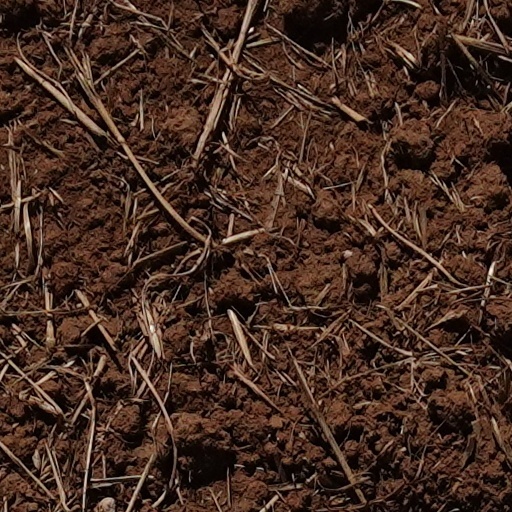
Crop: wheat